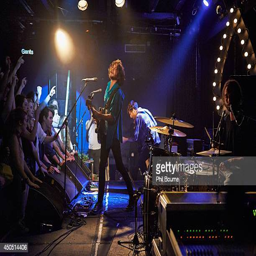
person and musician perform on stage